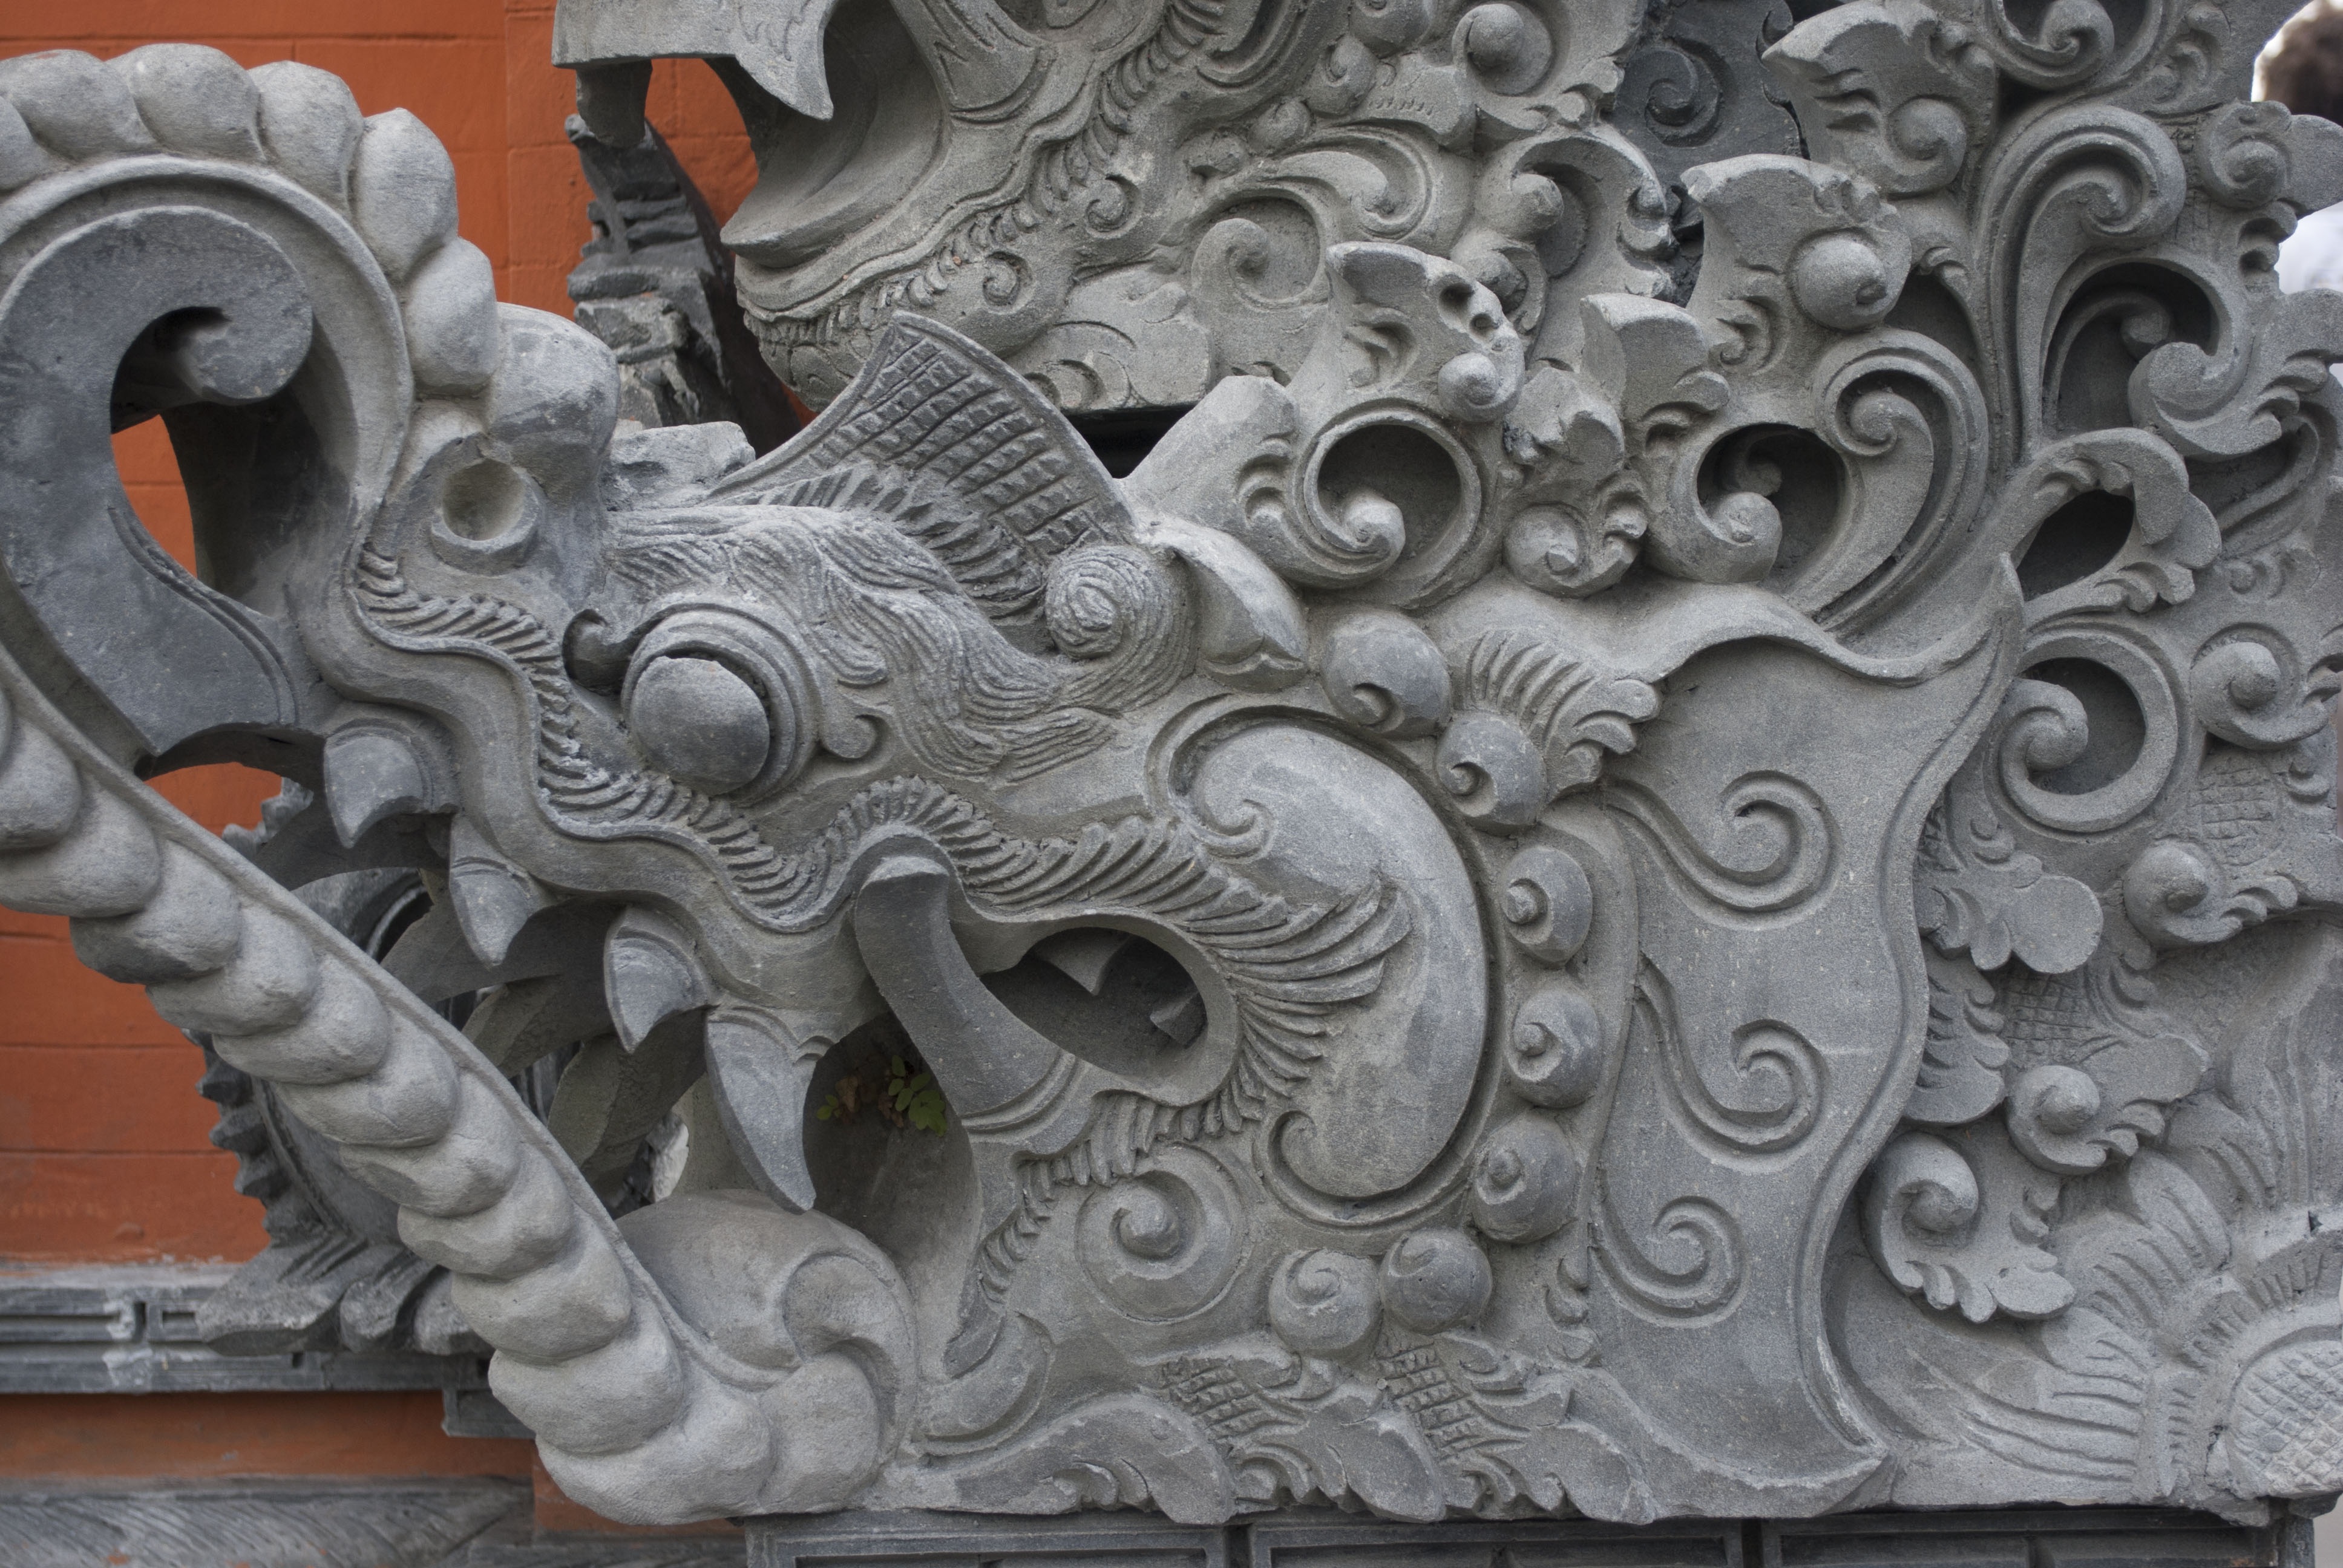
structure, stone, monument, statue, column, gargoyle, sculpture, art, temple, culture, carving, relief, bali, hinduism, stone carving, ancient history, ancient temple traditional oriental